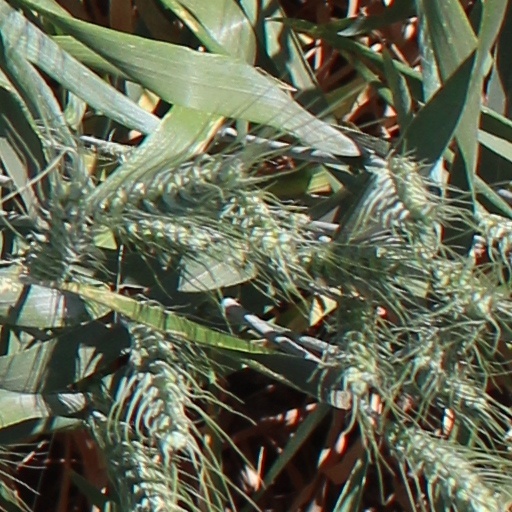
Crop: wheat